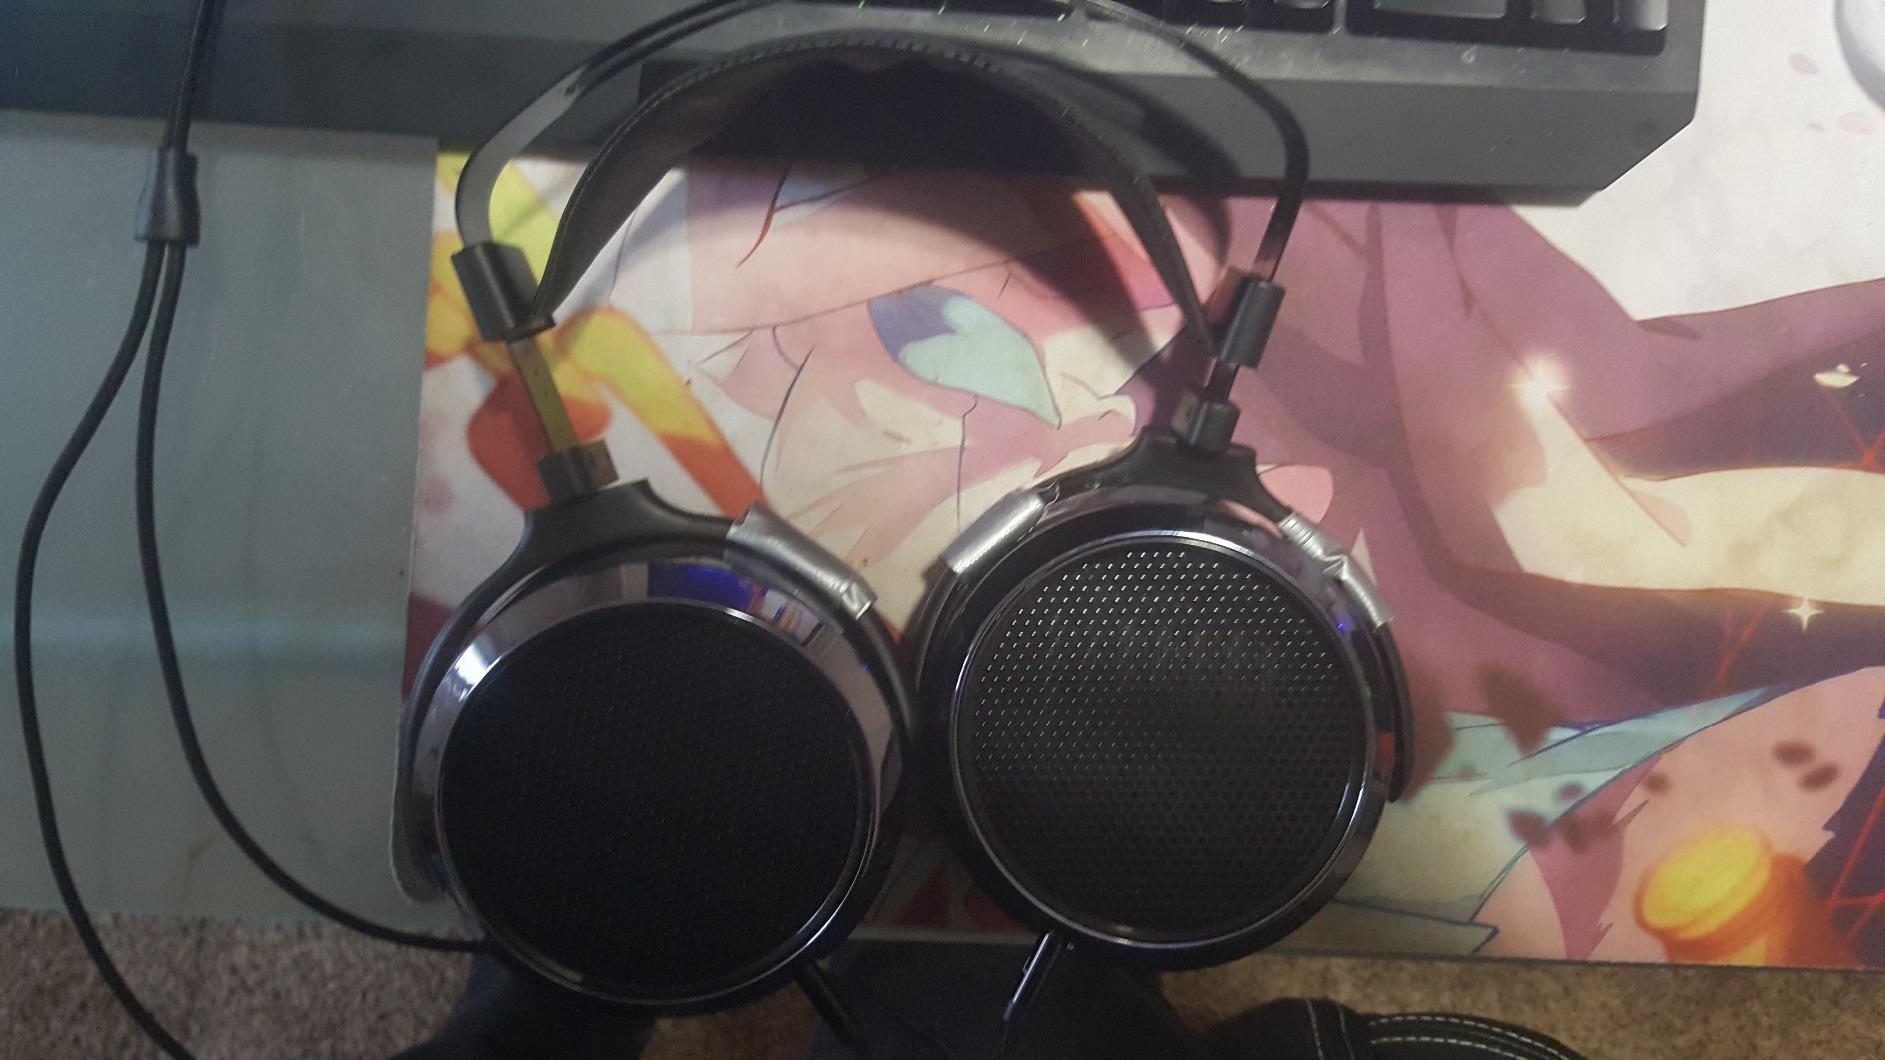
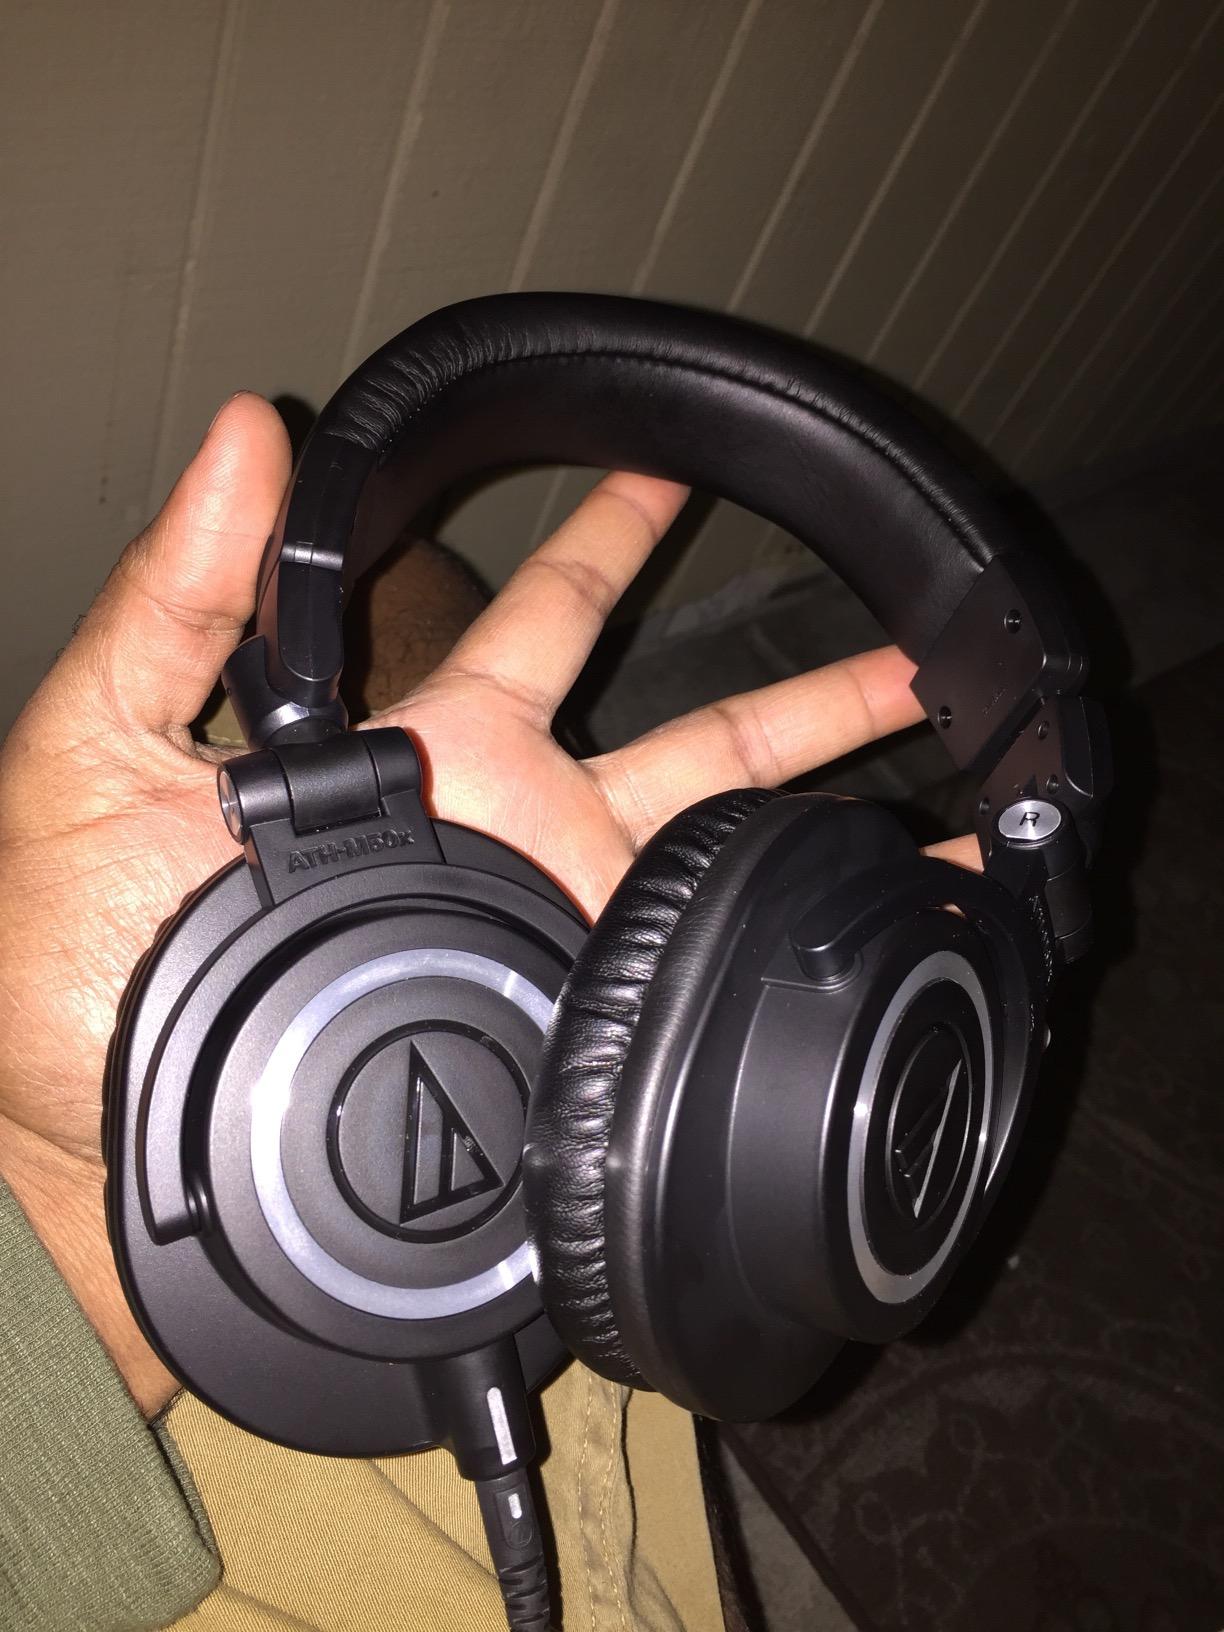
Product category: headphones
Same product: no